Antony Devotta

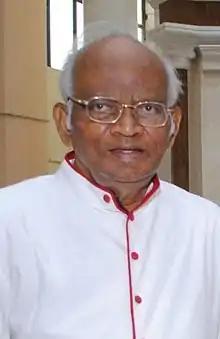

Antony Devotta was the ninth bishop of the Roman Catholic Diocese of Tiruchirappalli of the Ecclesiastical Province of Madurai, Tamil Nadu, India.